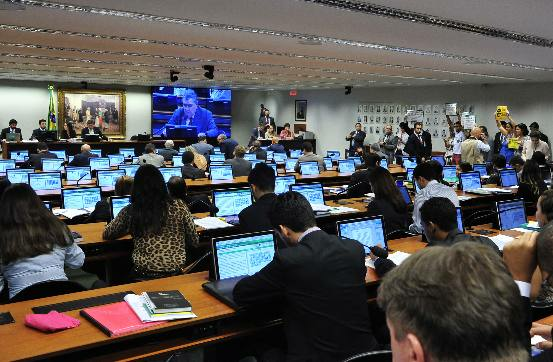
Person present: Yes